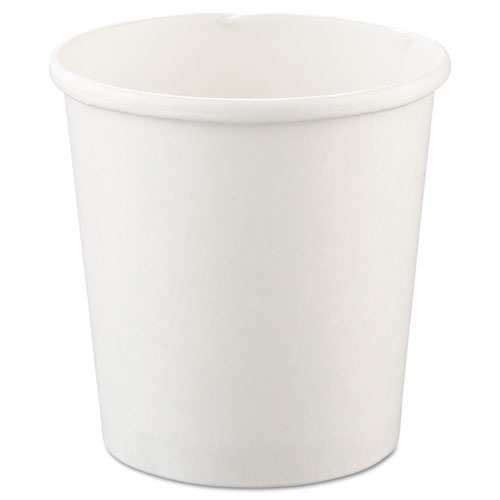
Flexstyle Double Poly Paper Containers, 16 Oz, White, Paper, 25/pack, 20 Packs/carton.
Take it a step further with Flexstyle®. Extra rigid paper with reinforced side seam, rim and plug-style bottom provides doubled-container performance without the expense or waste. Heavy-duty, double-sided polycoating keeps food tasting its best while enhancing leak and soak-through resistance. Accommodates hot and cold foods as well as refrigerator and freezer storage.
Brand: SOLO®
Category: Business & Industrial > Food Service > Disposable Tableware